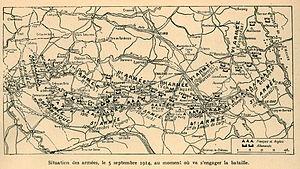
Le 4ᵉ corps de réserve est une grande unité de l'armée impériale allemande qui a combattu pendant la Première Guerre mondiale. Créé en août 1914 sur le front de l'Ouest, il est transféré en 1915 sur le front des Balkans puis, de juillet 1916 à décembre 1917, sur le front de l'Est où il prend le nom de Karpathenkorps. Il revient ensuite sur le front de l'Ouest jusqu'à la fin de la guerre.